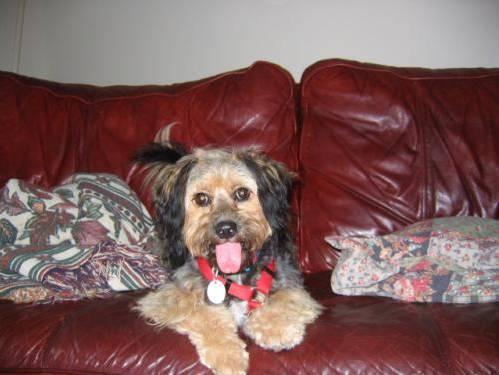
dog